Master of the Fiesole Epiphany

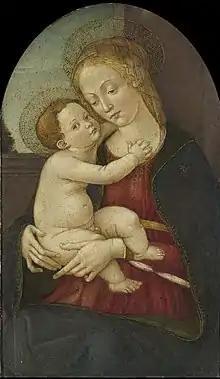
"Madonna and Child before a Window"

This Italian master was identified by the American art historian Everett Fahy who wrote about a work by him in The Burlington Magazine in 1967. The work discussed was a large panel representing the Epiphany of Christ located in the church of San Francesco in Fiesole, Italy. Fahy noted influences by Cosimo Rosselli and Jacopo del Sellaio, and postulated that this artist is possibly the same person as Filippo di Giuliano (1449-1503), an artist who shared a workshop with Jacopo in Florence after 1473.